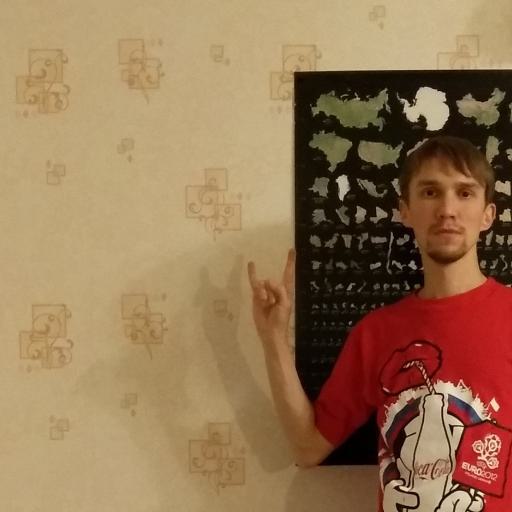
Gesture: rock